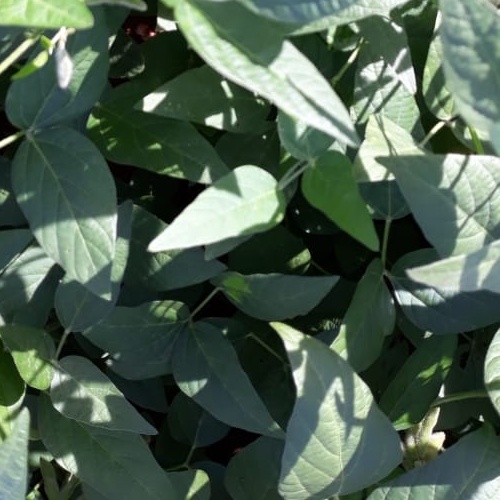
Label: Healthy